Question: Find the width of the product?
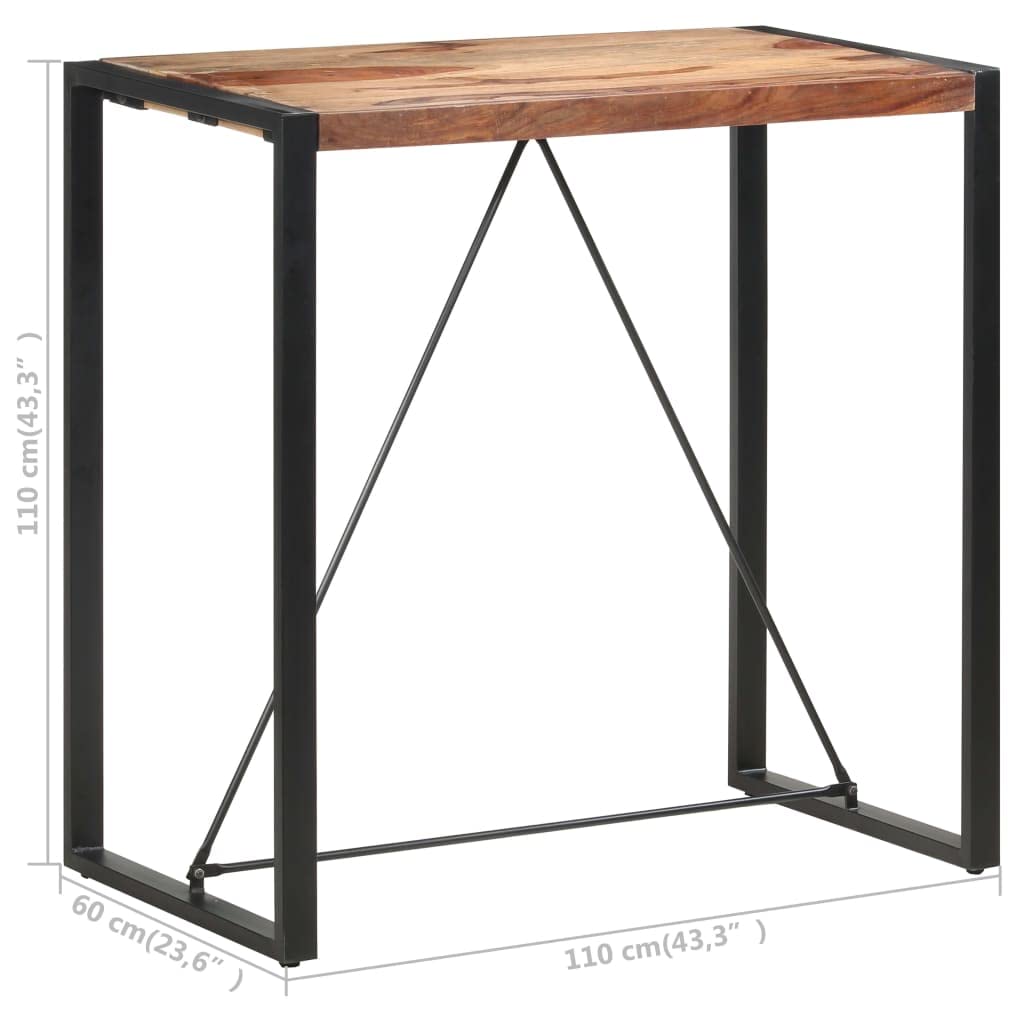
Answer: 110.0 centimetre